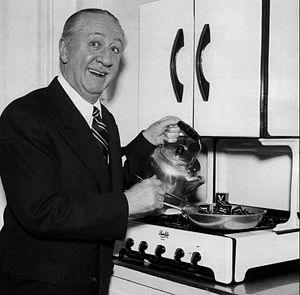
Roy Atwell est un acteur et scénariste américain né le 2 mai 1878 à Syracuse, État de New York, mort le 6 février 1962 à New York.